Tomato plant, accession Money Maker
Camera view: vertical (180 deg); turntable rotation: 30 degrees
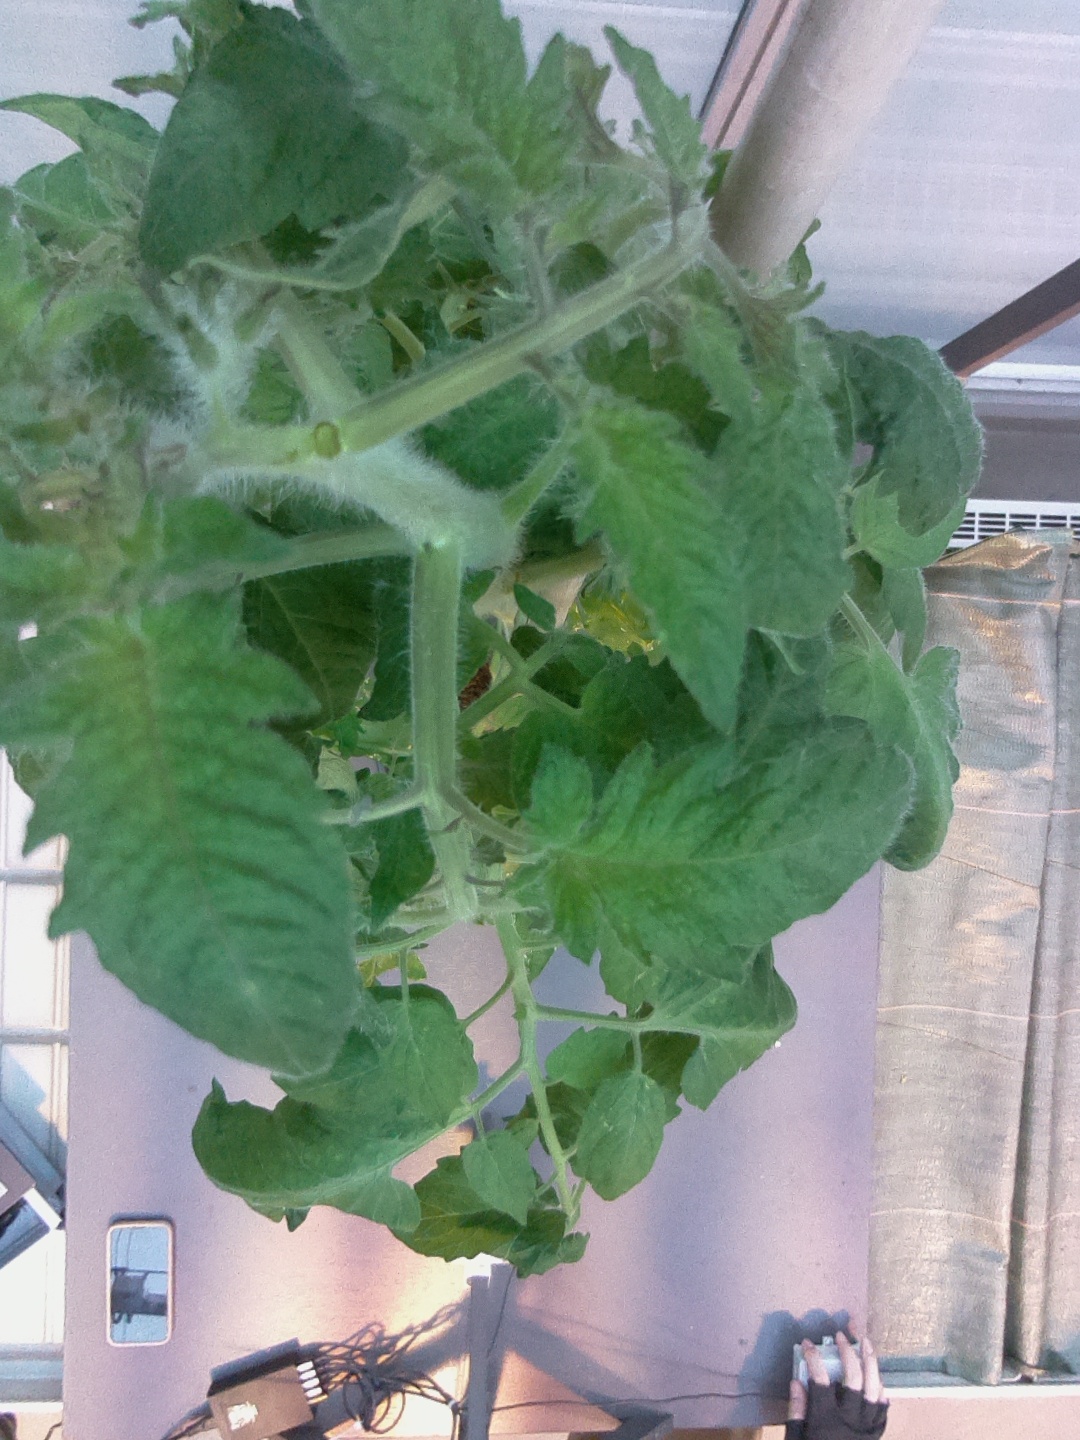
BBCH growth stage 56: 6 inflorescences visible